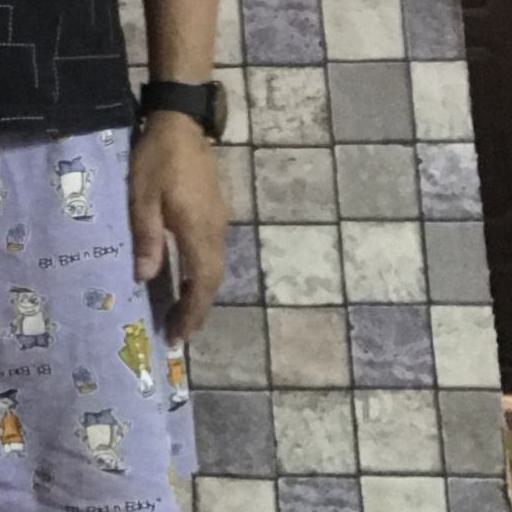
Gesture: no_gesture